Mardi Tindal

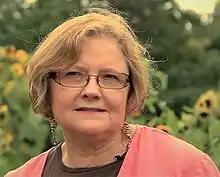
Tindal in a UCC video in 2020

Mardi Tindal (born 1952) was the 40th Moderator of the United Church of Canada from 2009–2012, only the fourth layperson to take the post since the church was formed in 1925.